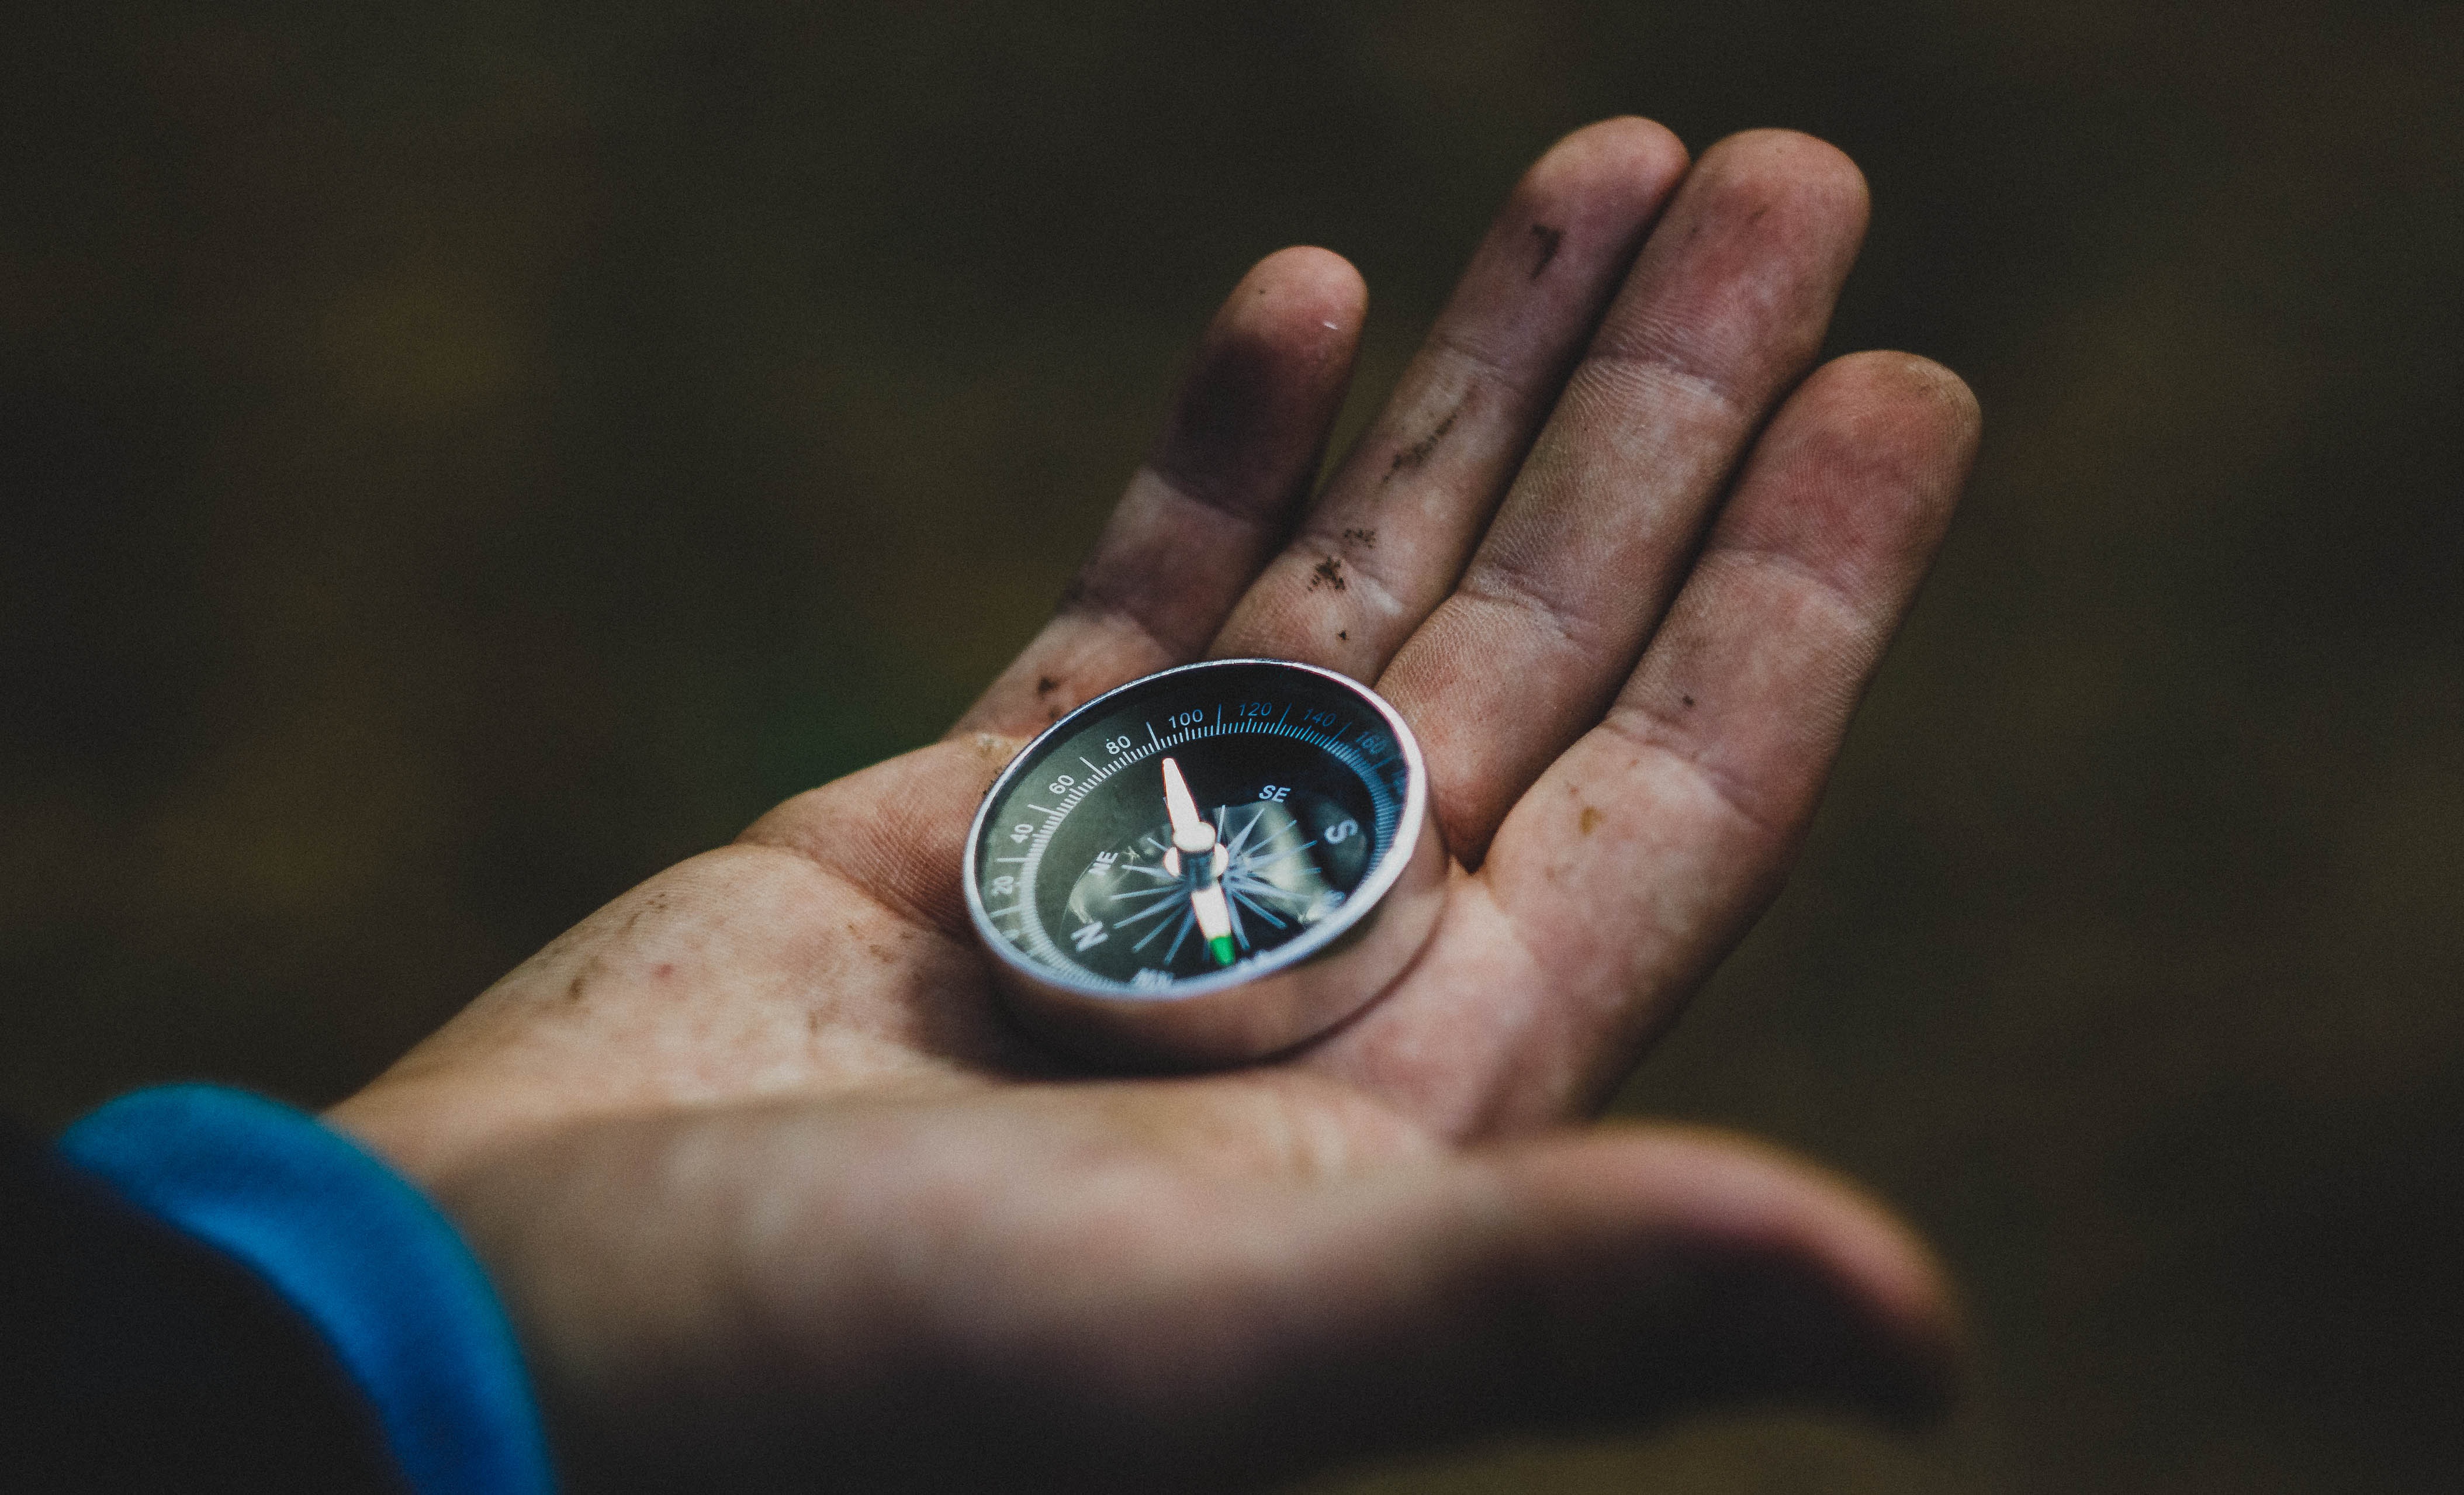
hand, hiking, photography, ring, travel, finger, direction, desktop, compass, wedding ring, close up, jewellery, background, navigation, macro photography, the way, fashion accessory, compas